James Henry Carpenter

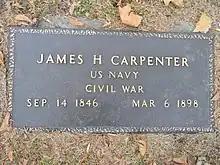
Grave

Carpenter never saw the letters, nor the success of his steel projectiles. During the frantic days of mid February 1898, he worked long hours. He caught a cold but continued to walk to and from the foundry even during the cold rains. By the beginning of March he was bedridden, and on March 6 he died in his bed of pneumonia, aged 51. He was buried in Charles Evans Cemetery.